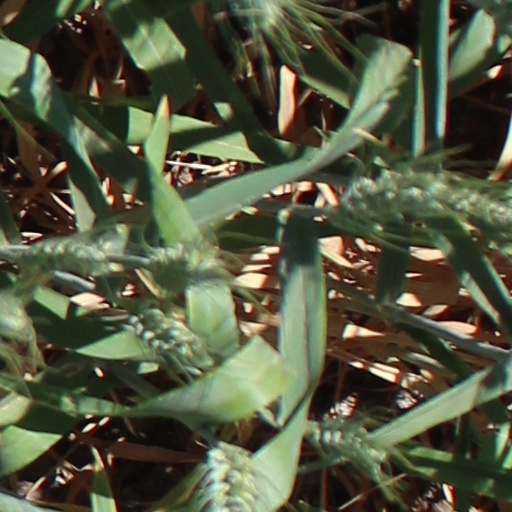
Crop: wheat